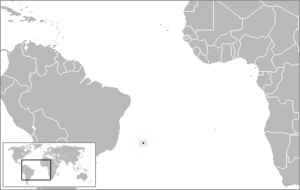
Trindade og Martim Vaz
Øernes placering i Atlanterhavet
Trindade og Martim Vaz øgruppen er en brasiliansk øgruppe i Atlanterhavet.